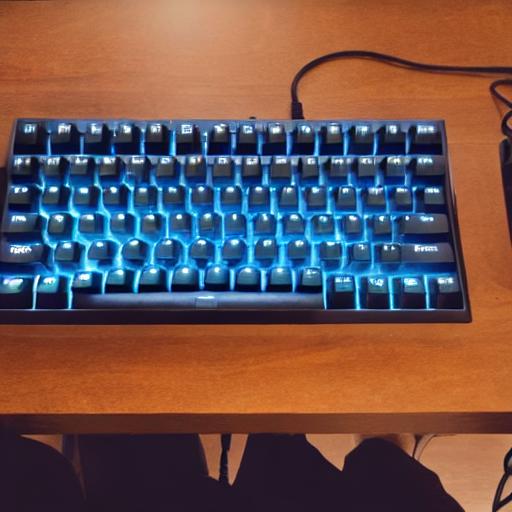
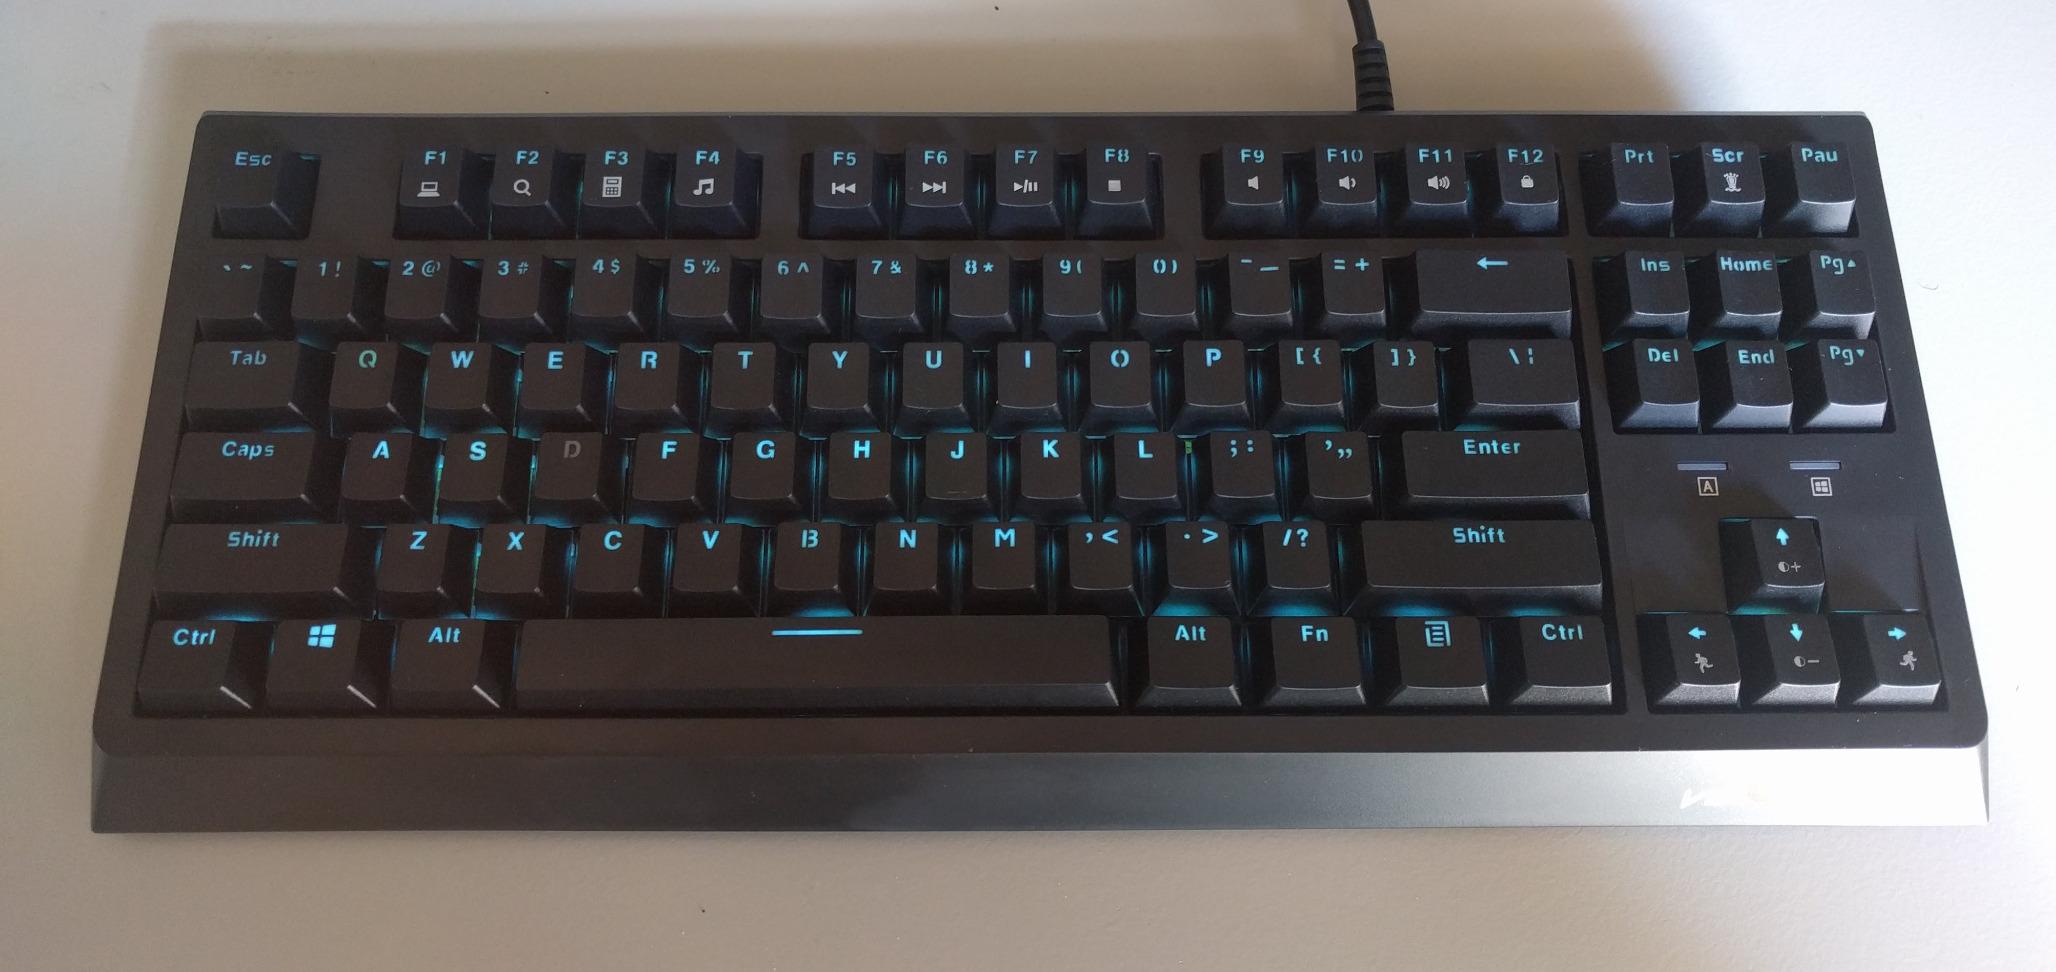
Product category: keyboard
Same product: no